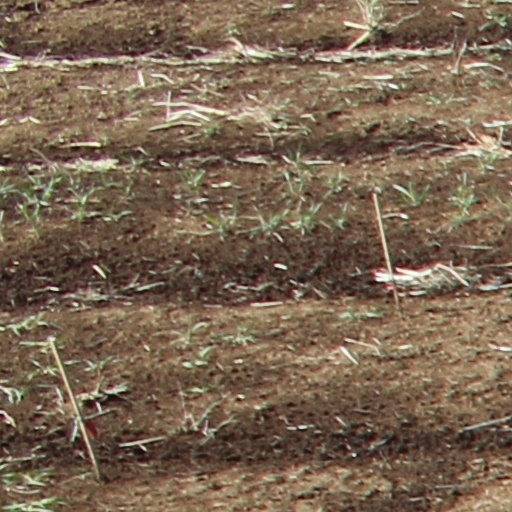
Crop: wheat